Machrie Moor Stone Circles

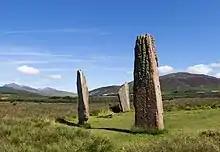
Machrie Stone Circle 2

Machrie Moor 2 is the most visually striking of the circles on Machrie Moor. This circle has a diameter of 13.7 metres, and may originally have consisted of seven or eight tall sandstone slabs, three of which survive intact, while stumps of others may be seen. The heights of the three intact stones range from 3.7 metres to 4.9 metres. Within the circle are two large stones, apparently cut from a fallen pillar, one of which now has a central hole as if for conversion to a millstone. Excavations in 1861 revealed a cist in the centre of the circle. A food vessel was found in this central cist. A second, empty, short cist was found between the centre and the northeast upright stone.